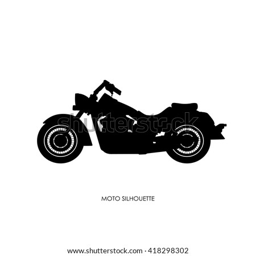
black silhouette of a heavy motorcycle on a white background